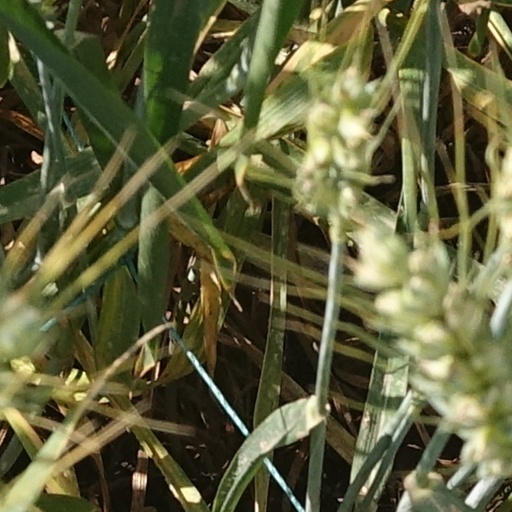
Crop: wheat